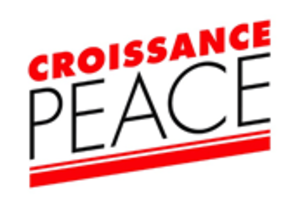
Logo de l'ONG Croissance PEACE
Croissance PEACE est une organisation non gouvernementale ayant pour principal but de favoriser un partage économique multilatéral entre l’Afrique, la Chine et l’Europe. Elle fut créée par Ludovic Emanuely en 2012 dans le but d'établir une relation « gagnant-gagnant » entre l'Afrique, l'Orient et l'Occident.